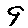
Label: 9